Punic religion

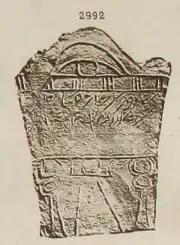
Inscription CIS I 2992 from Carthage, showing "crescent and disc" (above), "Tanit symbol" (below, middle), and a pair of" caducei "or" standards "(below, left and right). The text reads: "[Stela dedicated] to the Lady to Tinnit-Phane[b]al, and to the Lord to Baal-Ḥa[mm]on, that has vo[wed] Garas(?)".

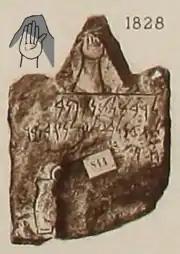
Inscription CIS I 1828 from Carthage, showing (slightly damaged) "hand" (above) and "bottle" (below) symbols. The text reads: "[Stela dedicated] to the Lady to Tinnit-Phaneb[al, and] to the Lord to Baal-Ḥammon, th[at] has vowed Ḥann[... ...]".

Most Punic grave stelae, in addition to an engraved text and sometimes a standing figure bearing a libation cup, show a standard repertoire of (religious) symbols. It is thought that such symbols, which may be compared to a cross on a Christian gravestone, generally represent "deities or beliefs related to the after-life, aimed probably at facilitating or at protecting the eternal rest of the deceased". The symbols also helped the large majority of people who were illiterate to understand the function of the stela.